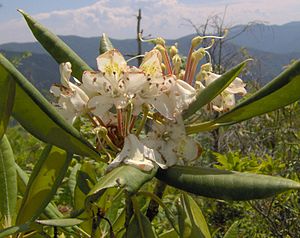
Rhododendron maximum
Rhododendron maximum på det naturlige voksested